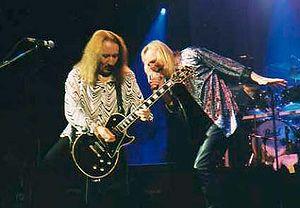
Uriah Heep est un groupe rock britannique, originaire de Londres, en Angleterre. Il est formé en 1967 initialement sous le nom de The Stalkers puis Spice, avant de changer pour Uriah Heep en 1969. Grâce à des albums au succès commercial notable, dans les années 1970, le groupe connaît le succès en Grande-Bretagne et en Europe continentale, mais moindre aux États-Unis. Ses chansons les plus célèbres sont Gypsy, Lady in Black, July Morning, The Wizard, Easy Livin', Wonderworld, Return to Fantasy et Weep in Silence.